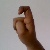
The image shows a hand gesture representing the letter 'X' in Indian Sign Language.